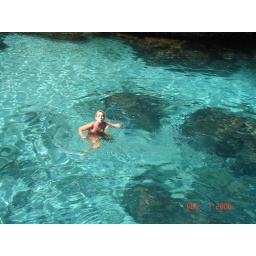
Rock House swimming in the ocean